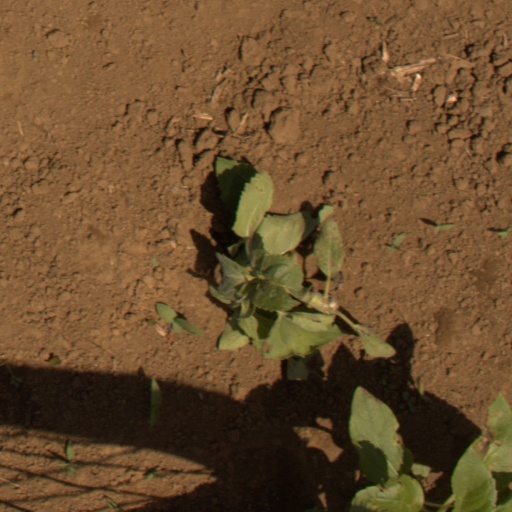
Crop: Jerusalem artichoke